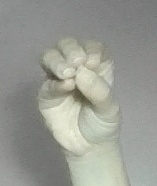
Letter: ha